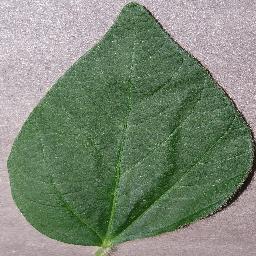
Label: Soybean___healthy